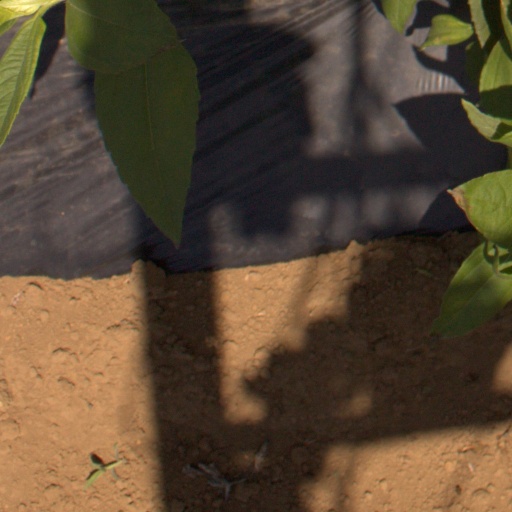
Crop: Jerusalem artichoke